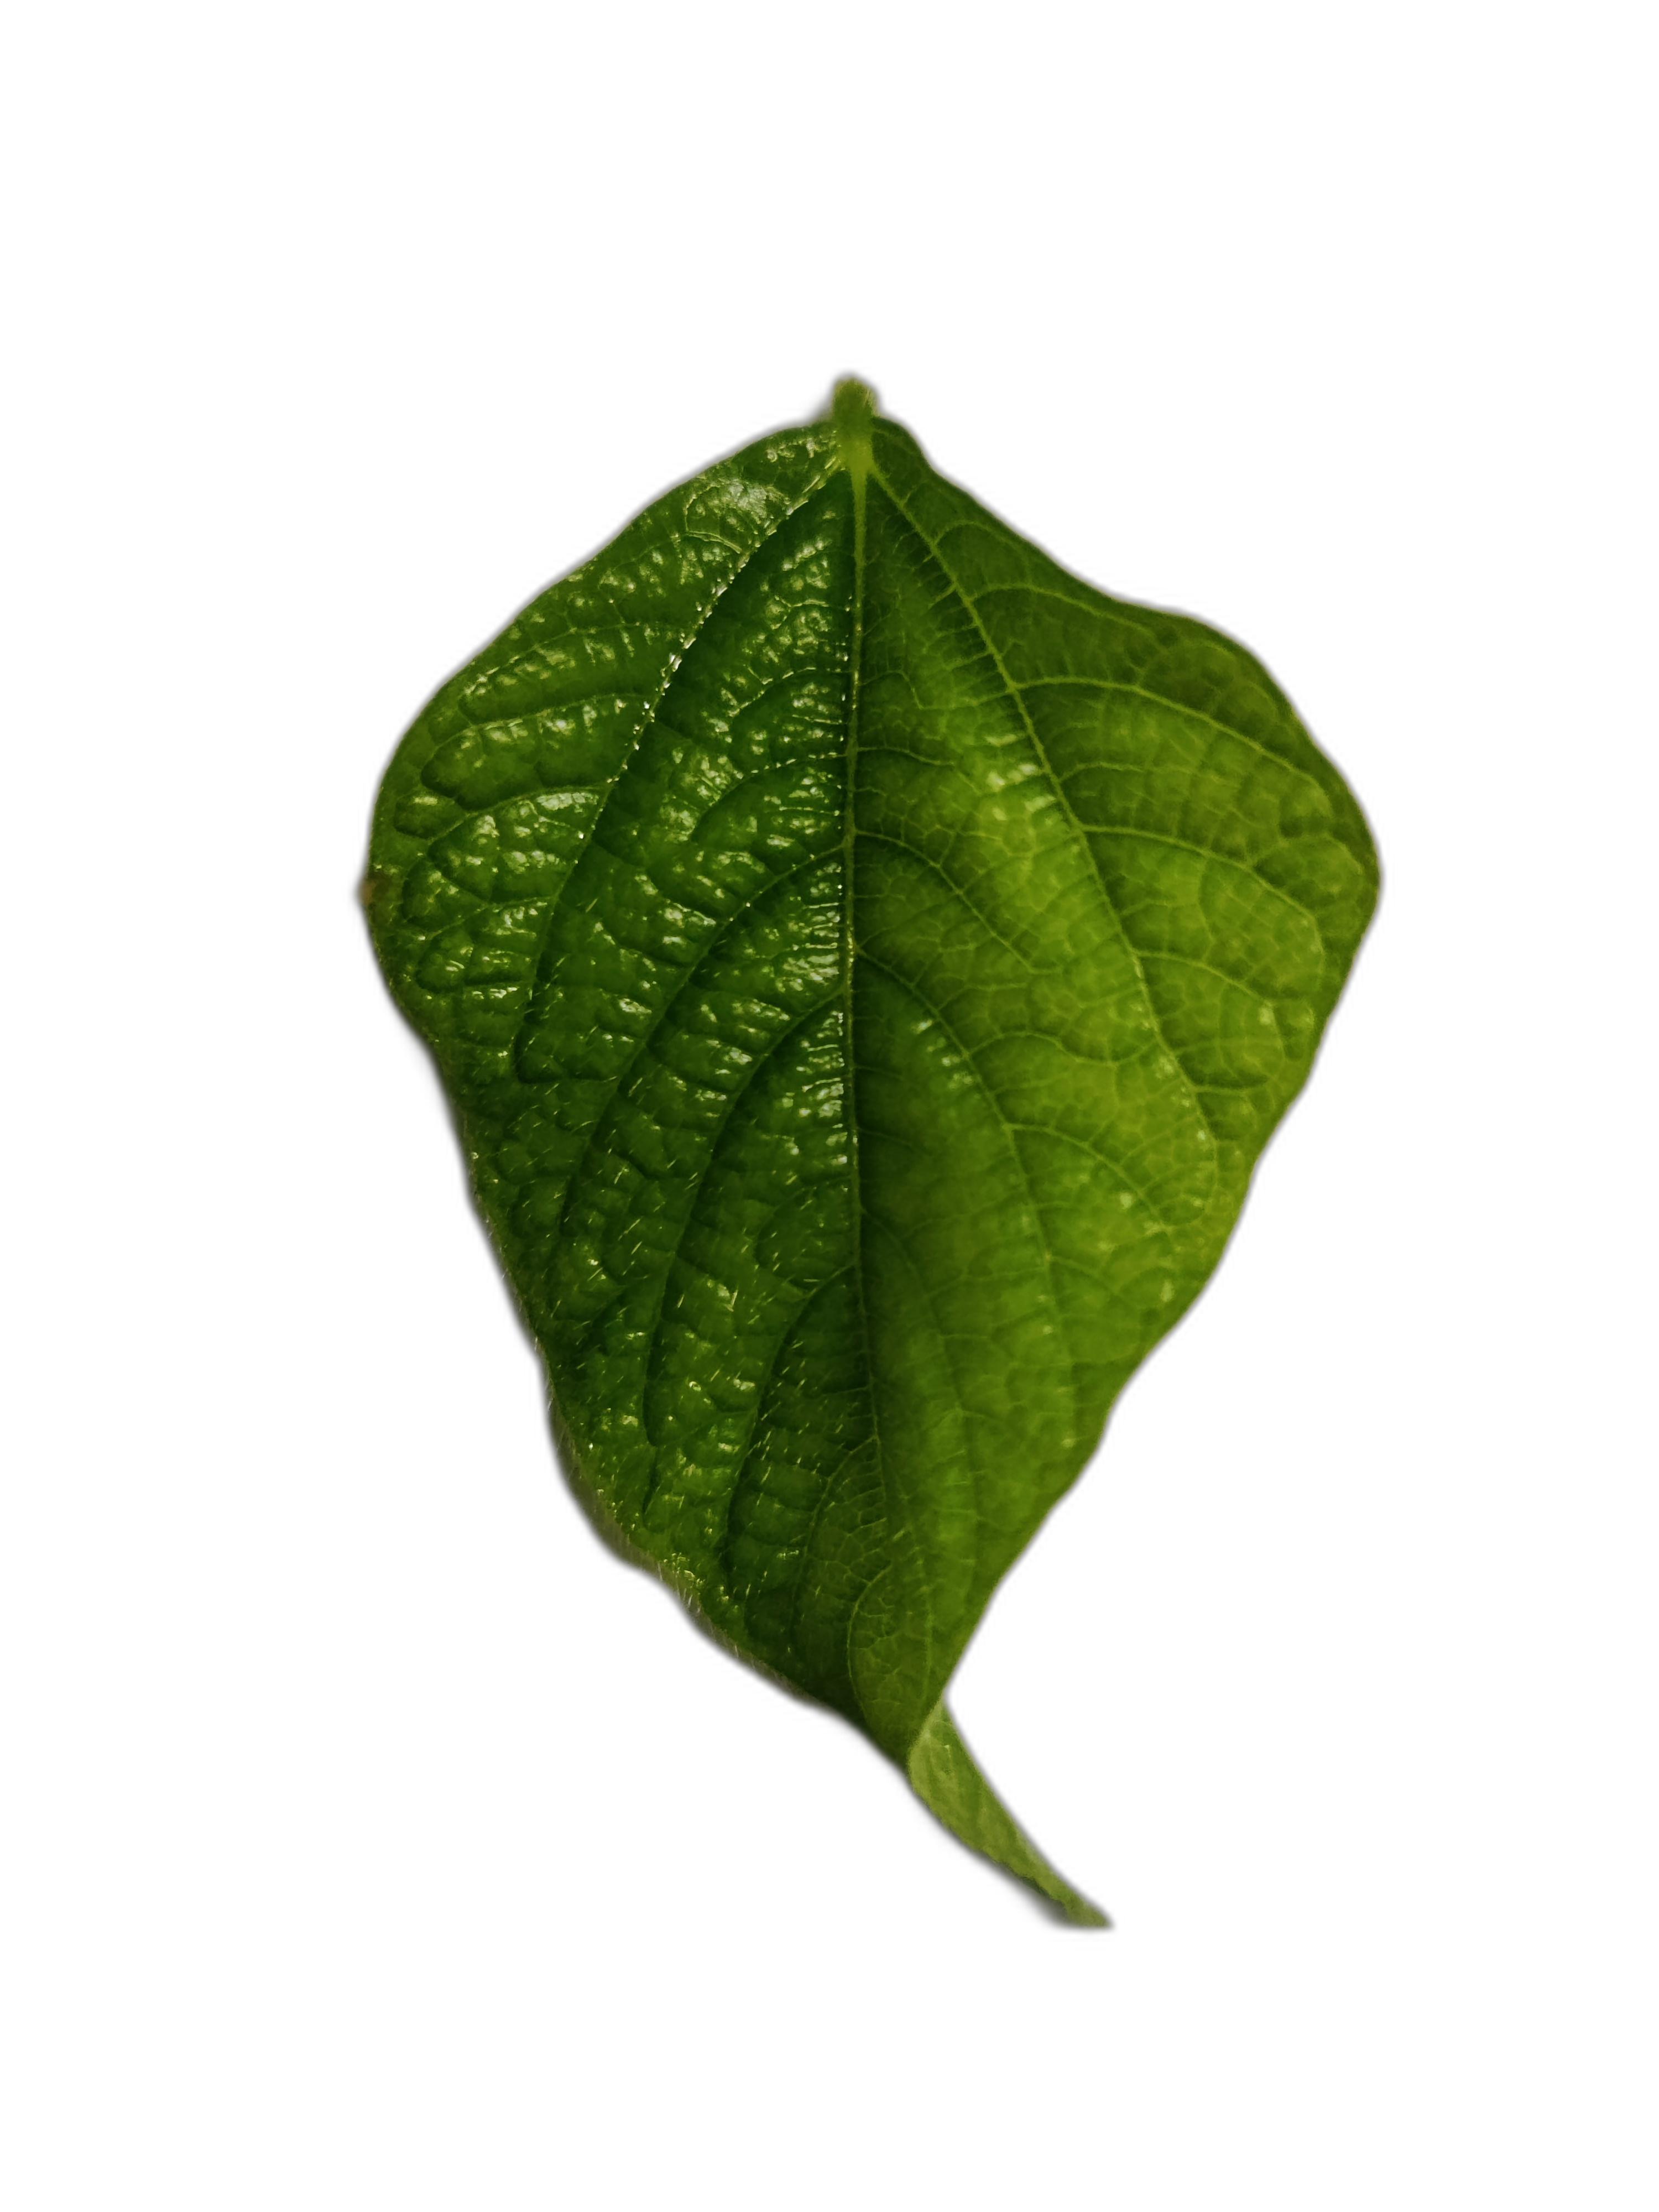
Label: Leaf Crinkle